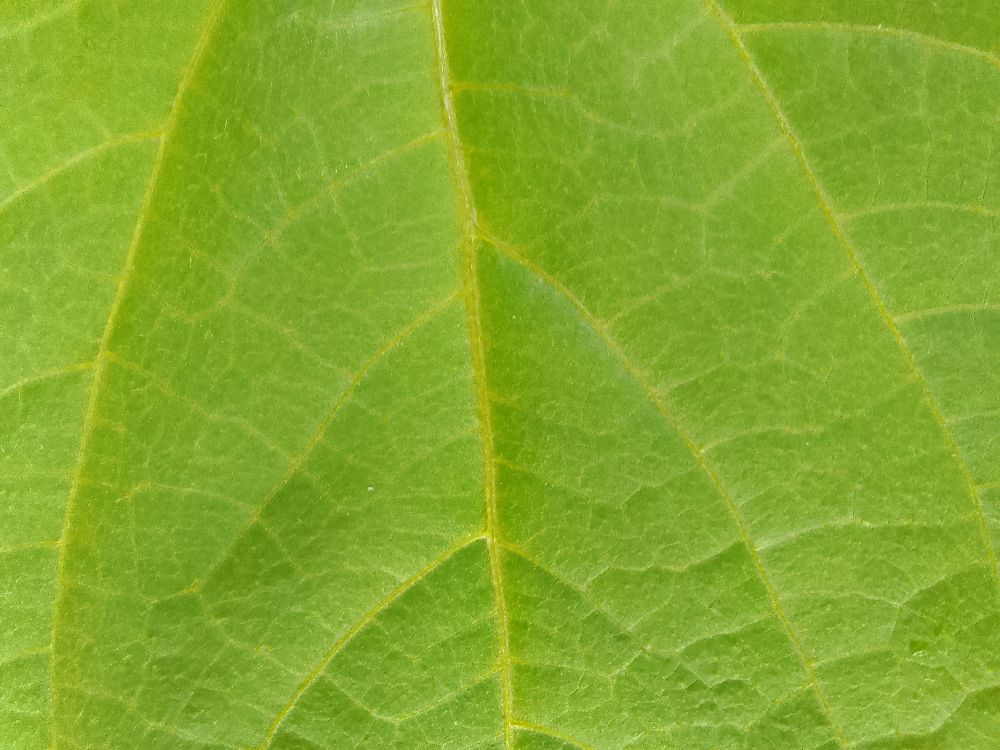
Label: healthy